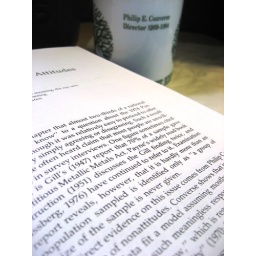
Converse, on a cup and in a book